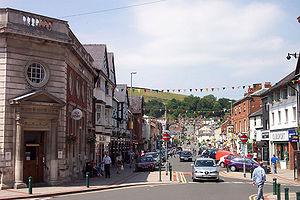
Newtown est une ville du Powys, au pays de Galles. Elle est située sur la Severn, non loin de la frontière avec l'Angleterre. Au moment du recensement de 2001, sa population était de 12 783 habitants.